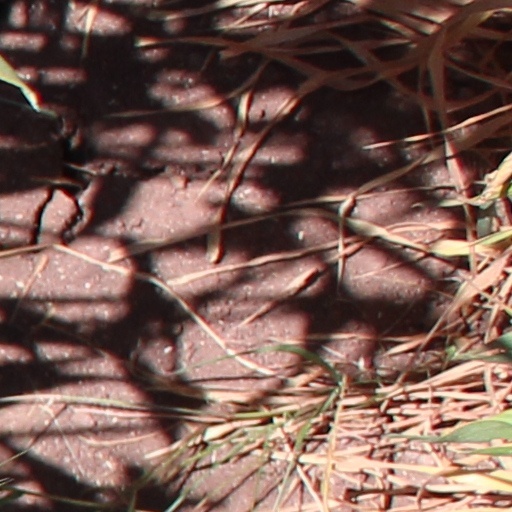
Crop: wheat